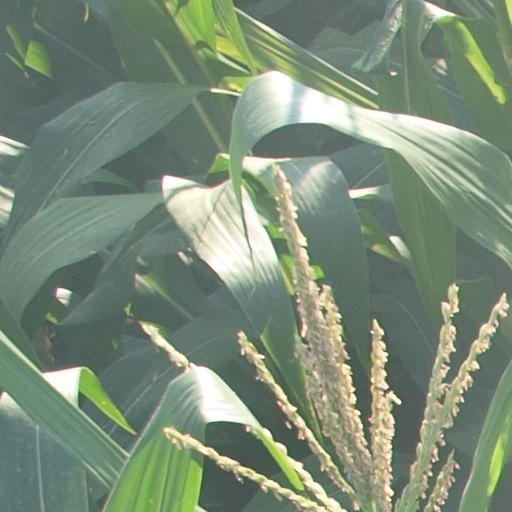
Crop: maize; corn